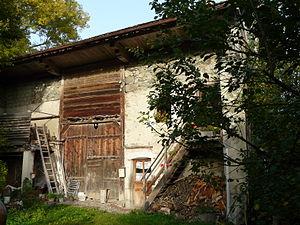
Ferme traditionnelle chablaisisenne (Saint-Paul-en-Chablais F-74500)
Saint-Paul-en-Chablais est une commune française située dans le département de la Haute-Savoie, en région Auvergne-Rhône-Alpes.